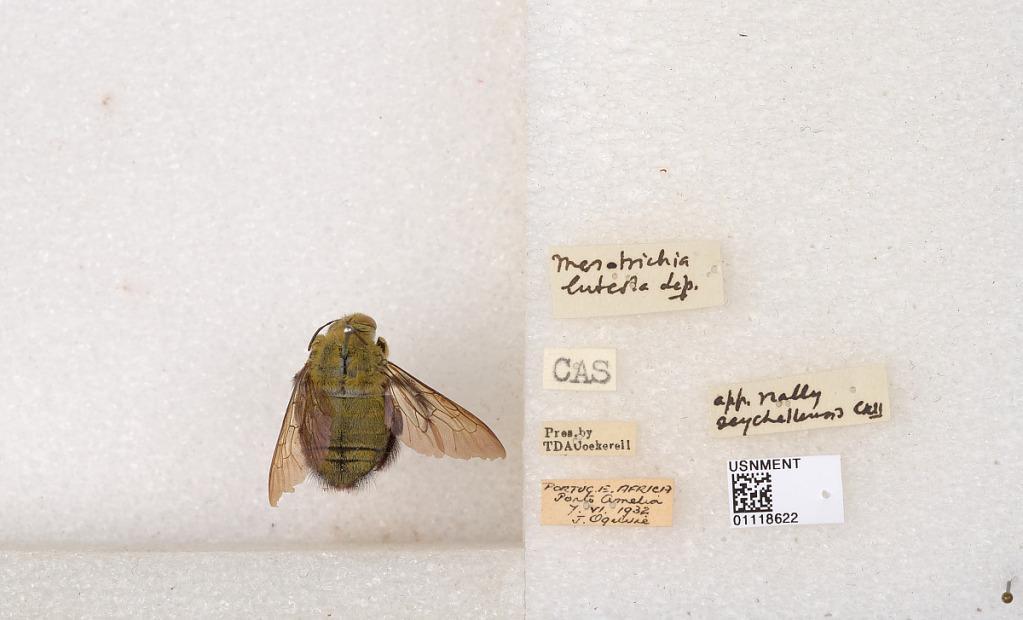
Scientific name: Xylocopa (Koptortosoma) caffra (Linnaeus)
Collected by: J. Ogilvie
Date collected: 1932-6-7
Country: Mozambique
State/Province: Cabo Delgado
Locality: Porto Amelia